Lagoon (amusement park)

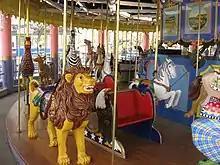
Lagoon's carousel

In 1927, a swimming pool was built north of Lagoon Lake. It was one of the first filtered swimming pools in western North America, and was a cleaner alternative than swimming in the briny Great Salt Lake.